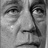
Emotion: sad